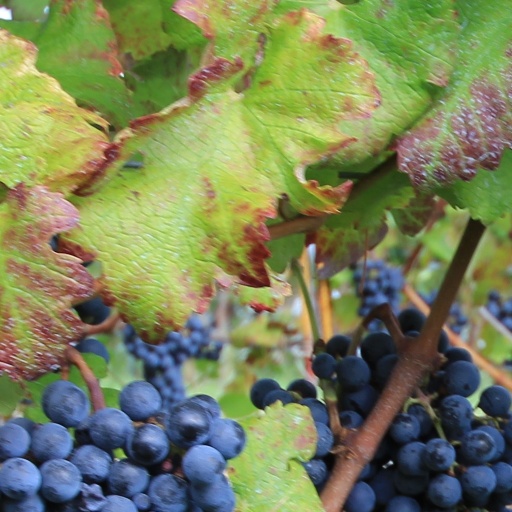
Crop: grape